Aura Battler Dunbine

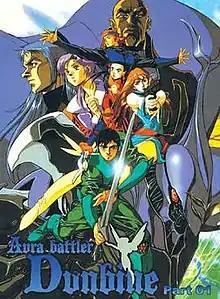
North American cover of the first DVD volume

is an anime television series created by Yoshiyuki Tomino and produced by Sotsu and Sunrise. Forty-nine episodes aired on Nagoya TV from February 5, 1983, to January 21, 1984. A three-episode anime OVA sequel entitled New Story of Aura Battler Dunbine (also known as The Tale of Neo Byston Well) was released in 1988. The series was later dubbed by ADV Films and was released to DVD in North America, along with the original Japanese version in 2003. It soon went out of print, and until 2018, was only available as a digital purchase from the now-defunct Daisuki site, then Sentai Filmworks licensed the series.